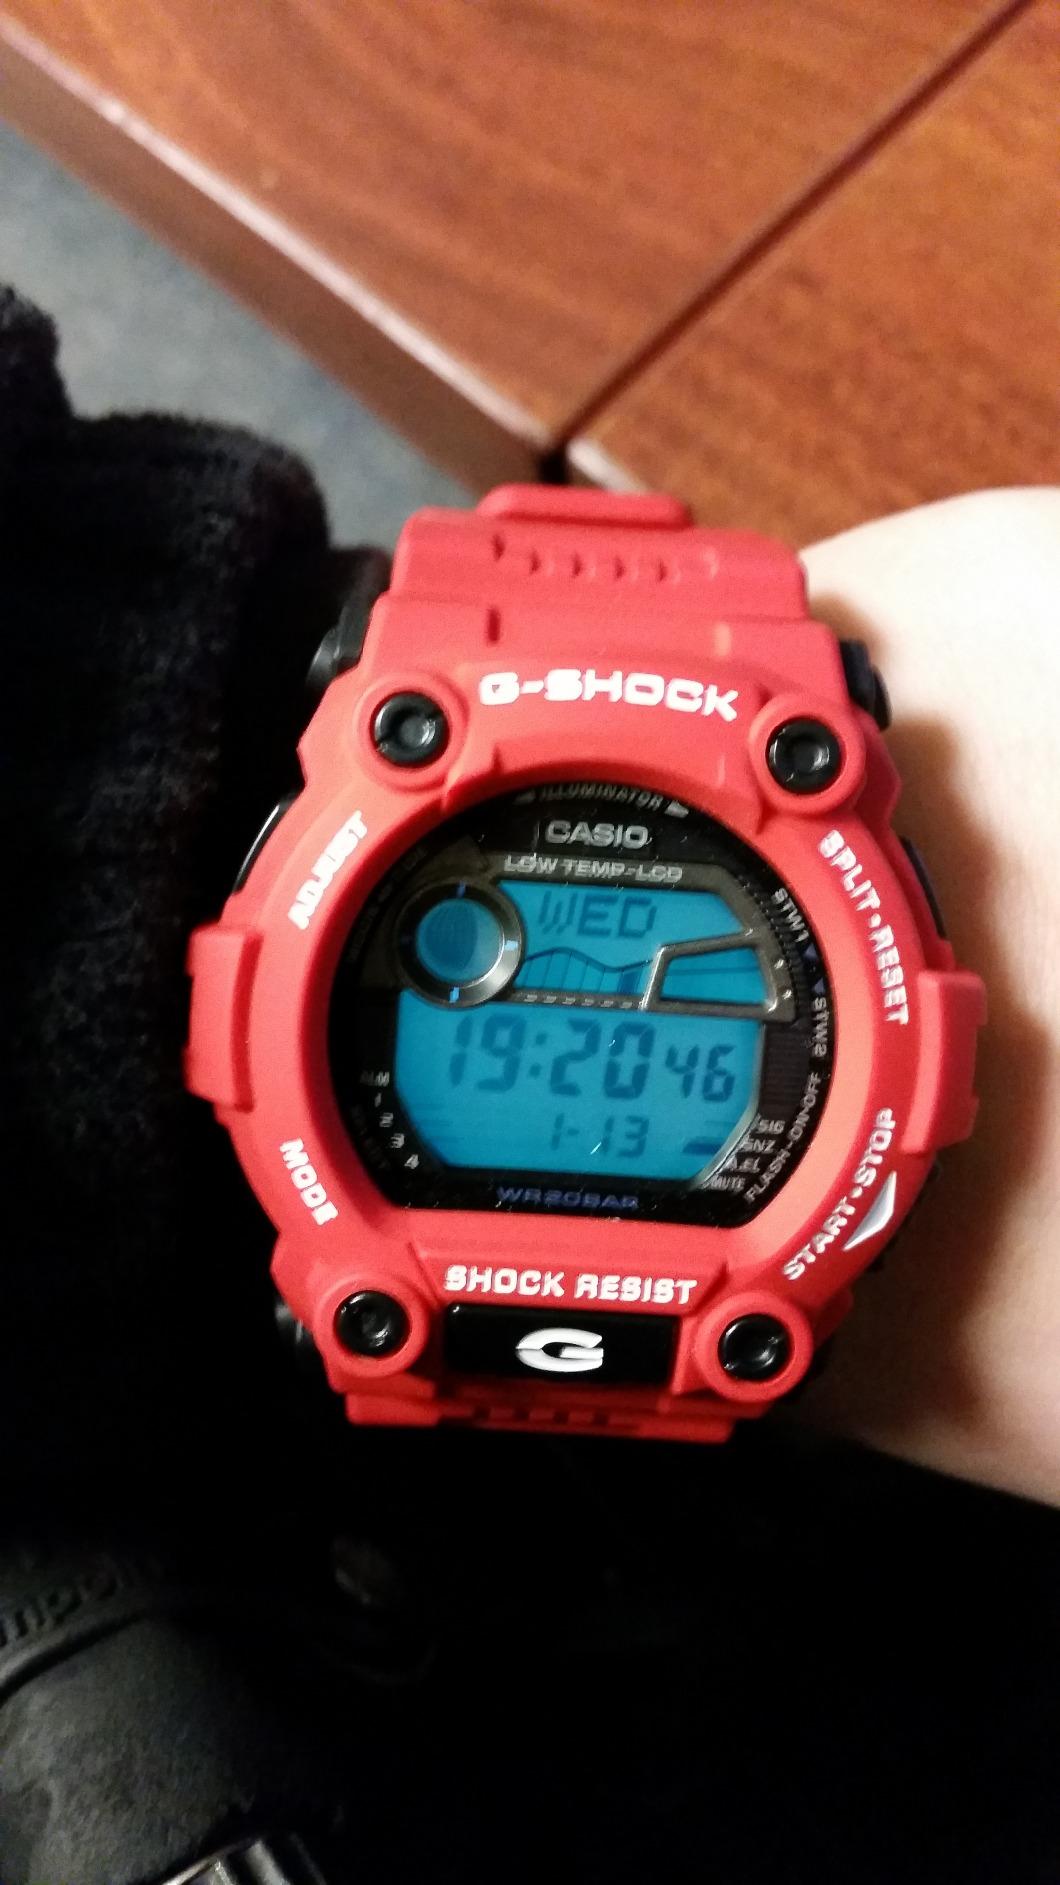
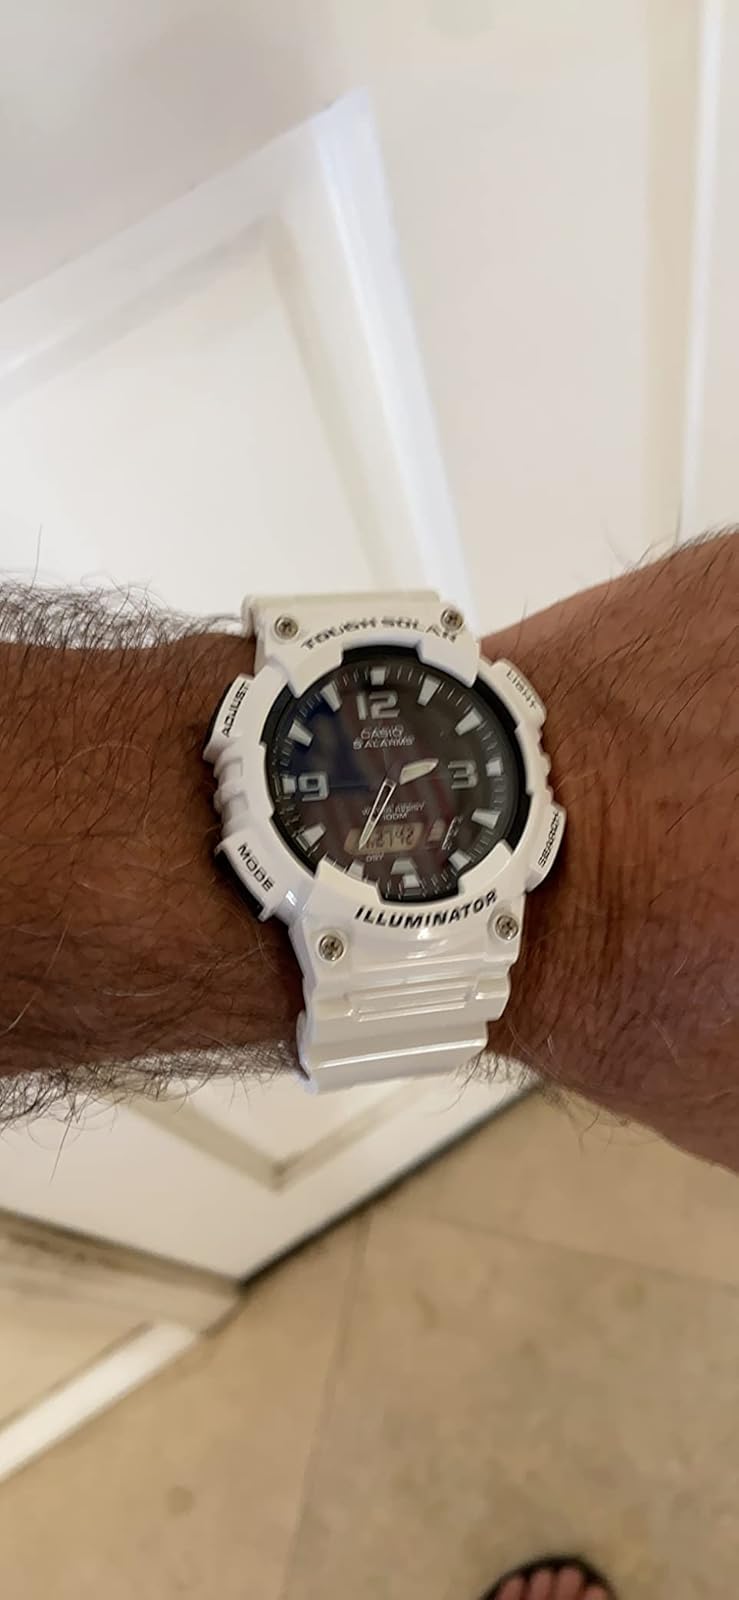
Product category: accessories_watch
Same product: no